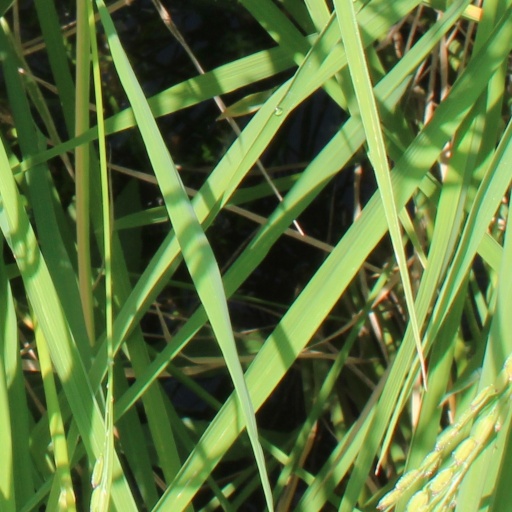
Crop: rice